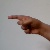
The image shows a hand gesture representing the letter 'G' in Indian Sign Language.